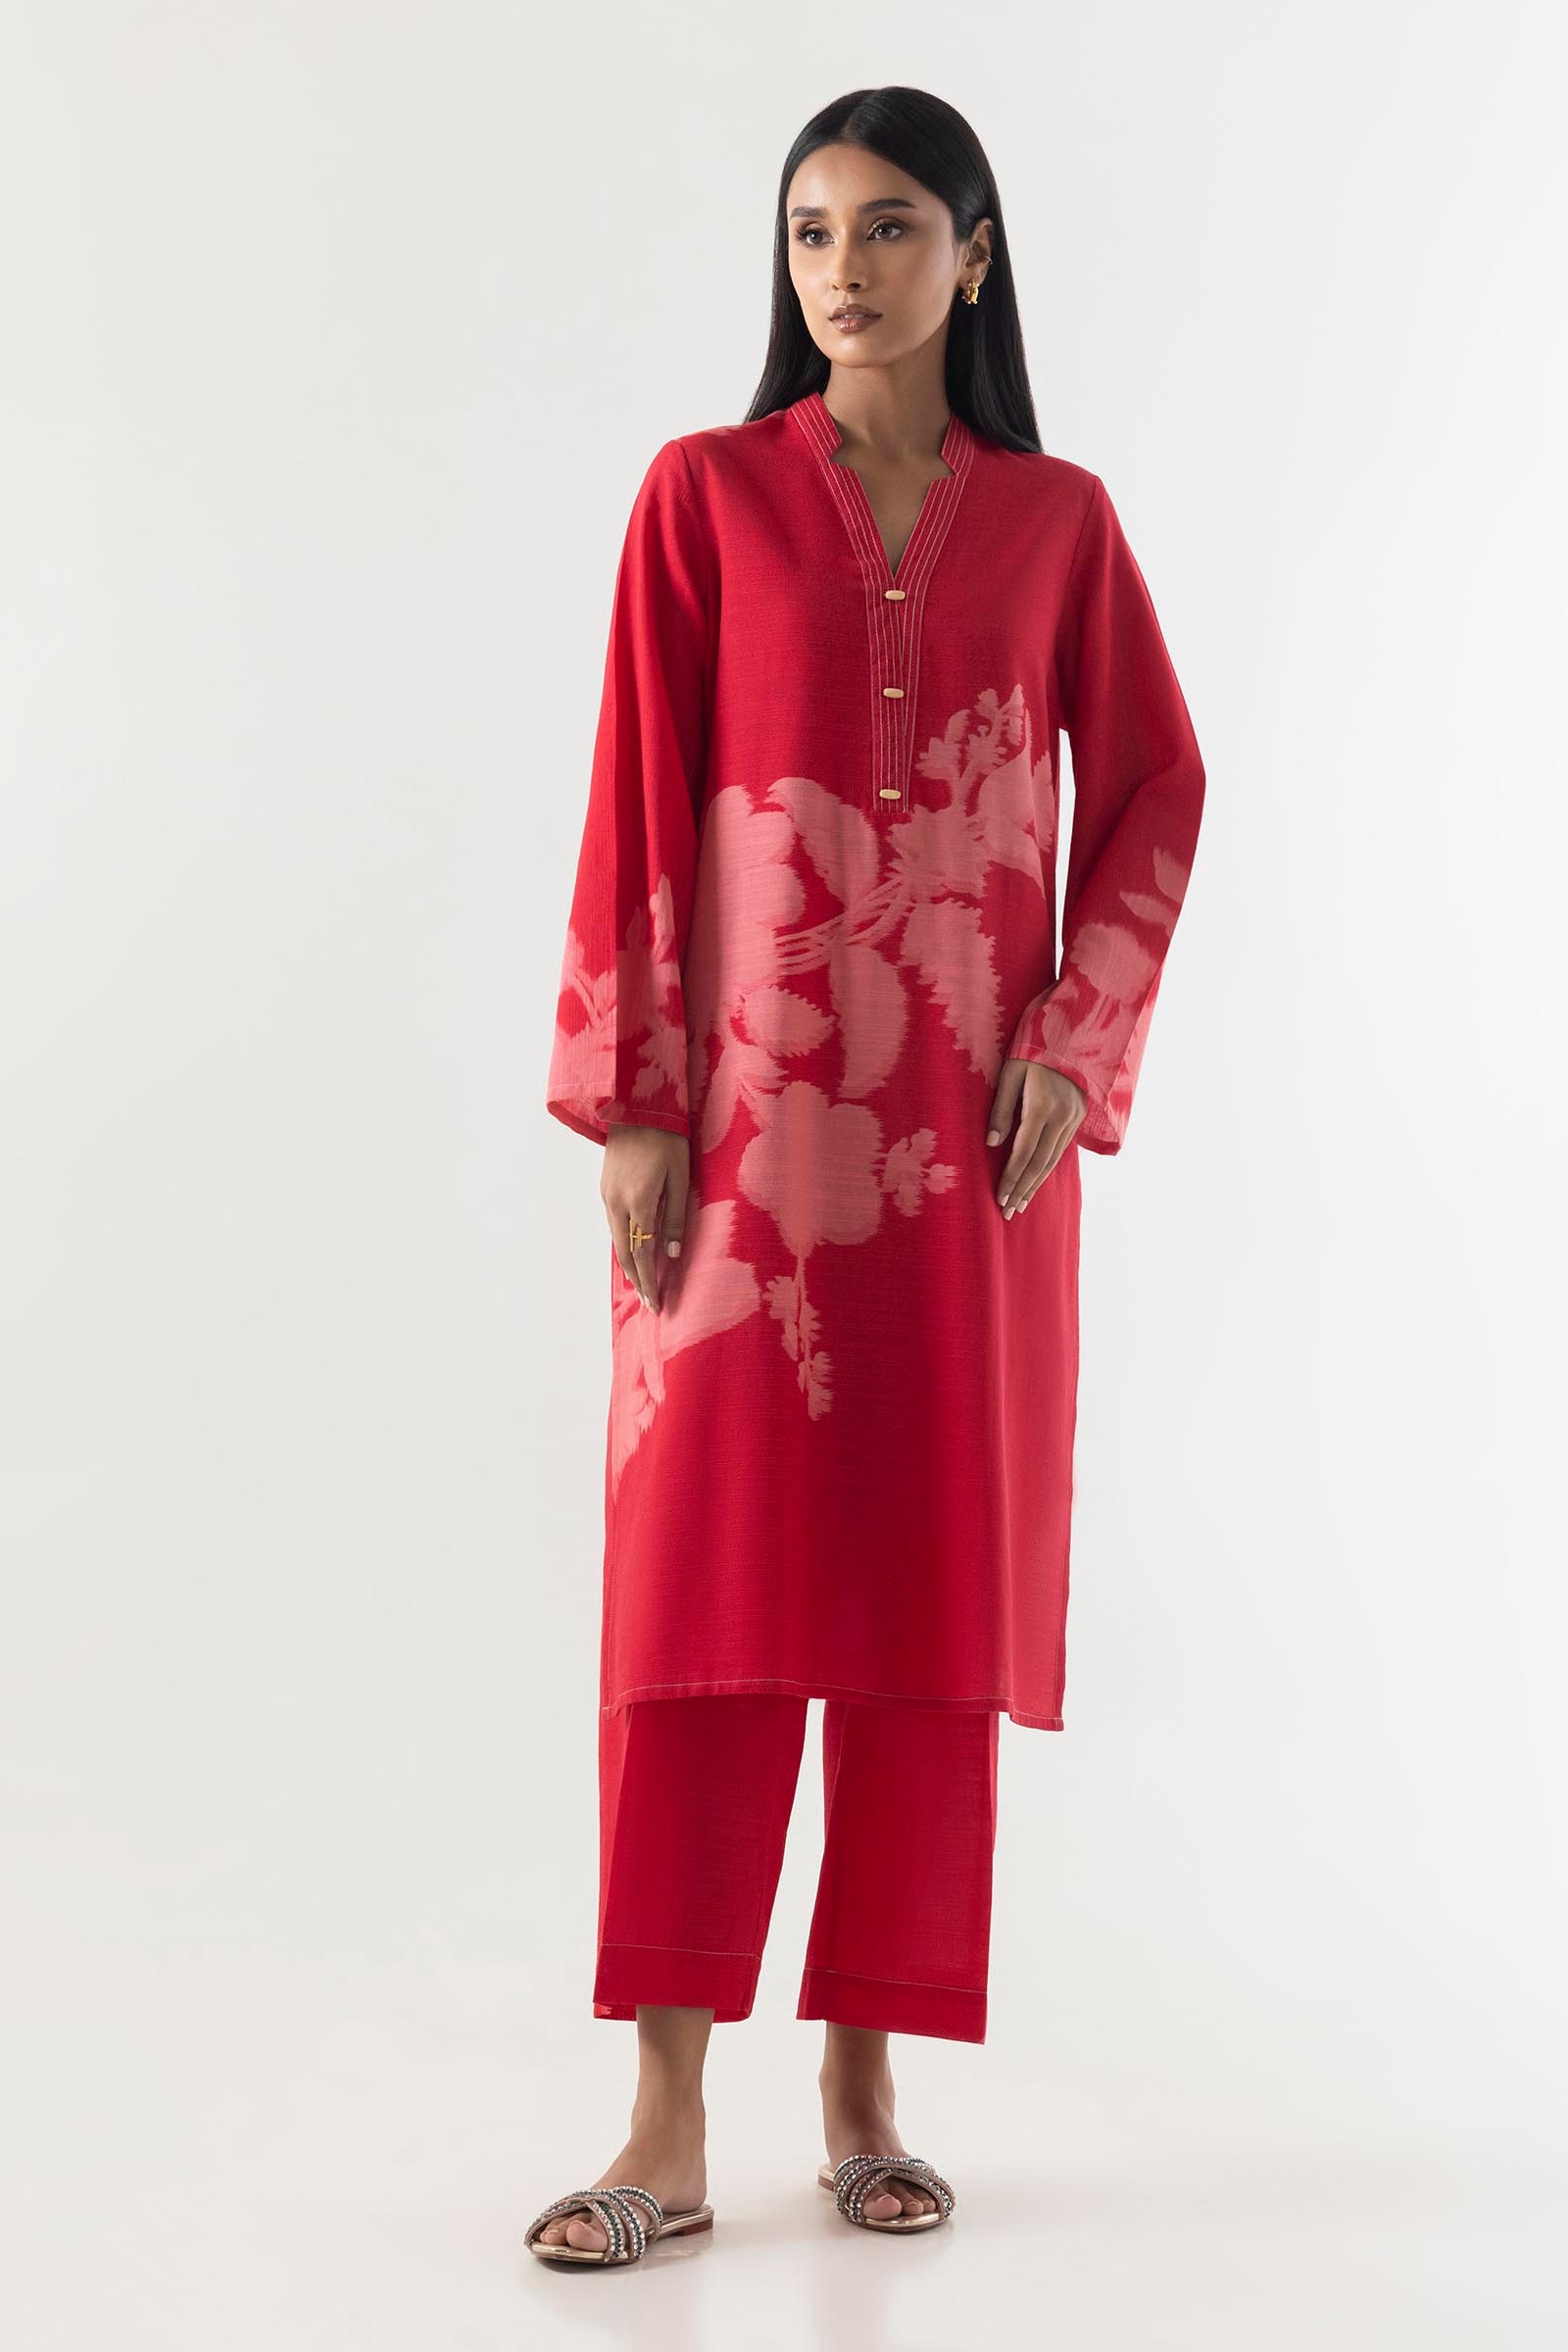
red multi floral print tunic